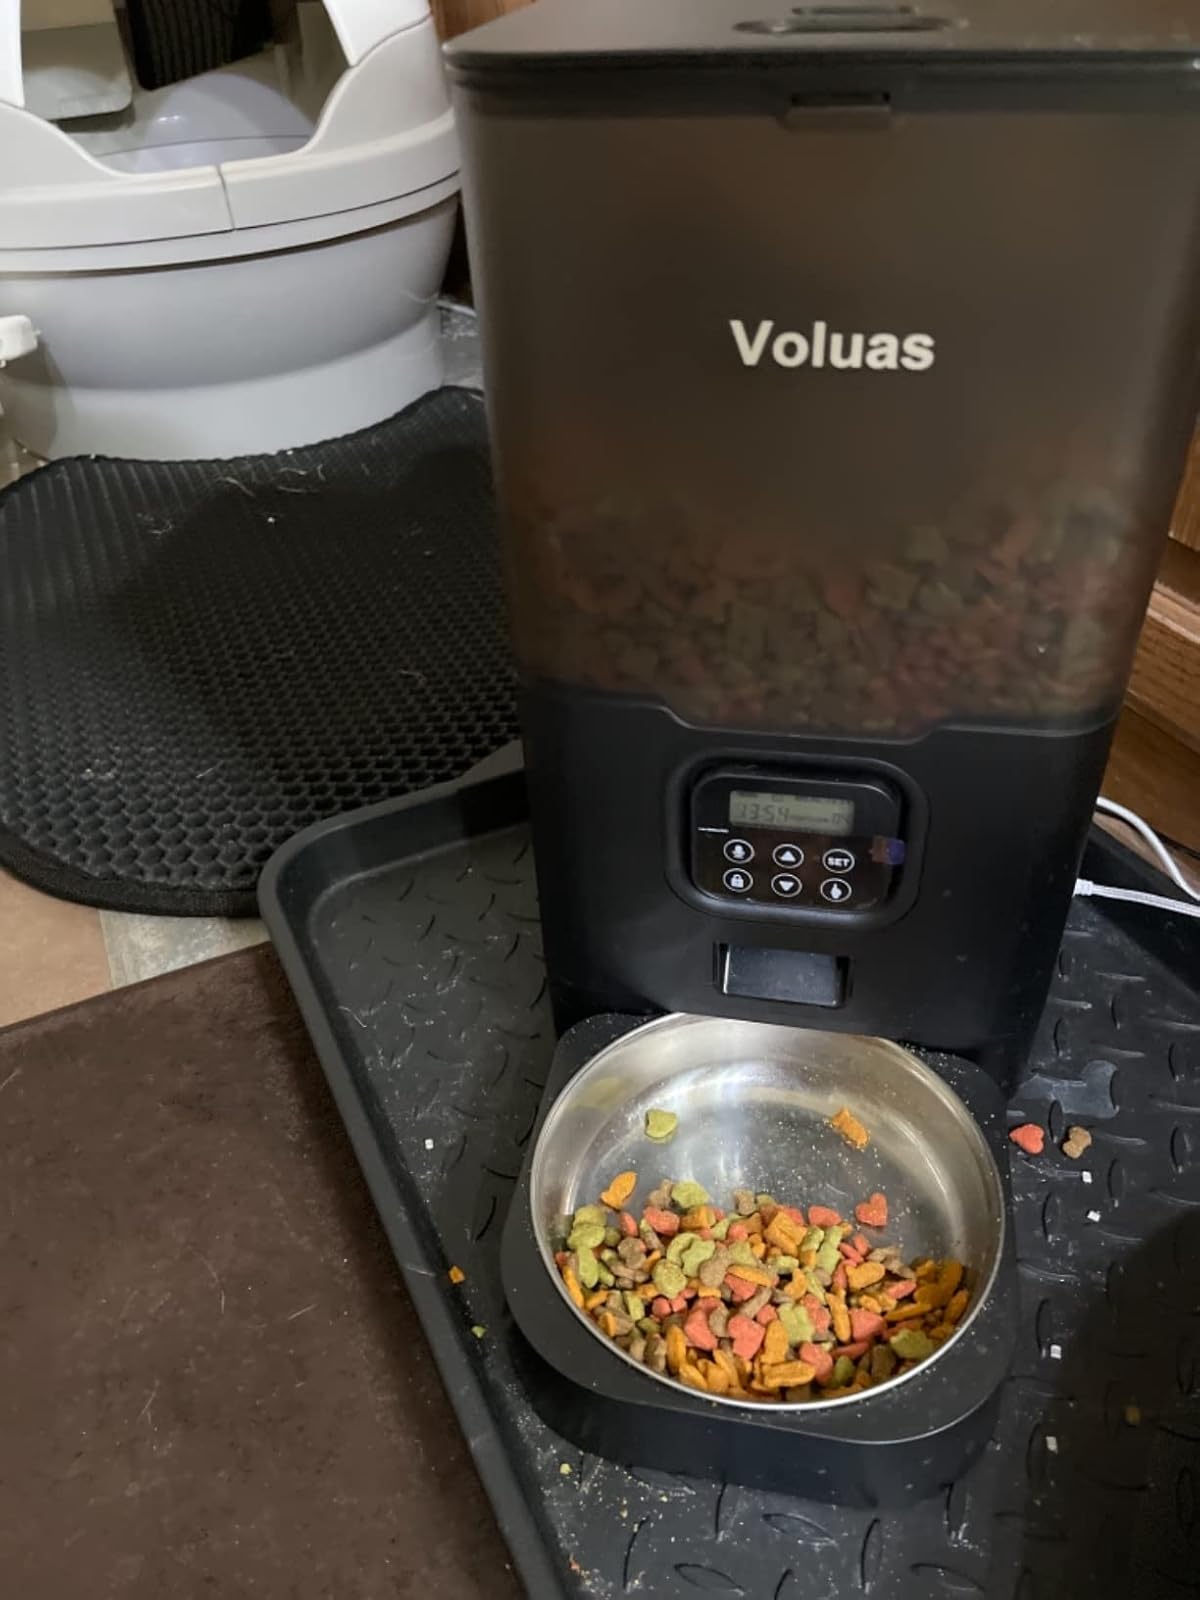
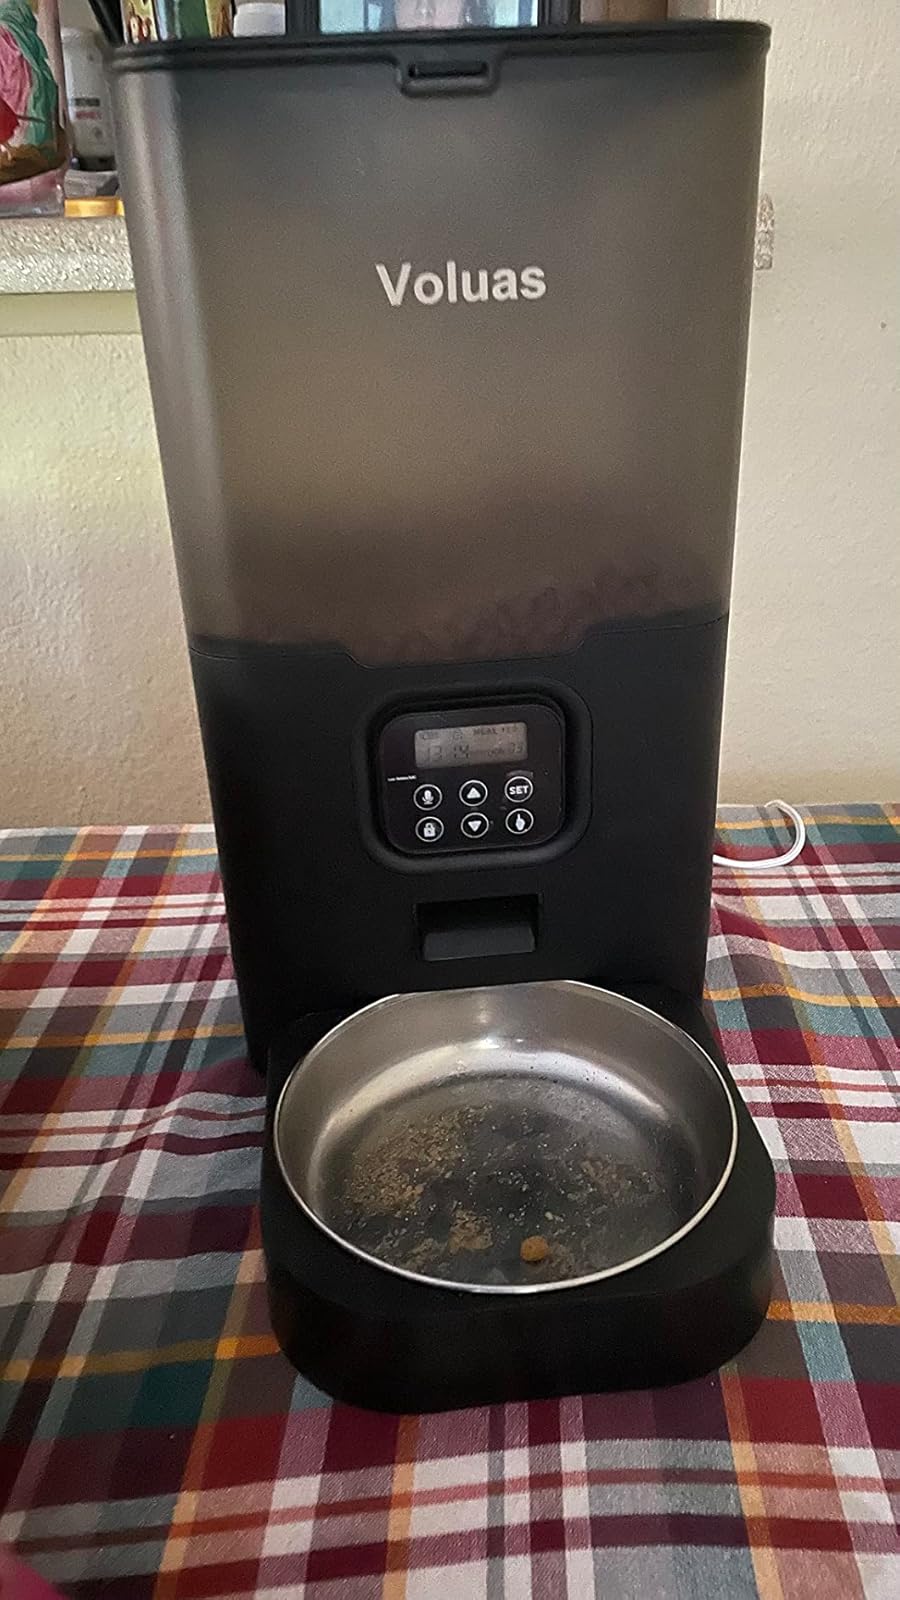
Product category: items_feeder
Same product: yes